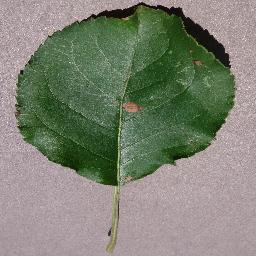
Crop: apple
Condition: black_rot